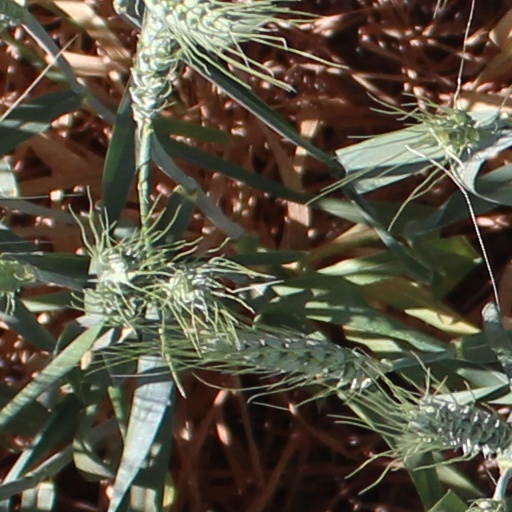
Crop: wheat